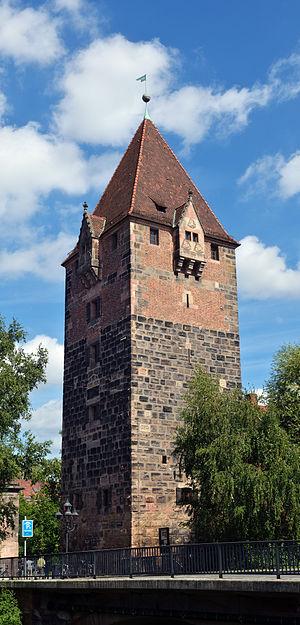
La Tour de la dette est une tour des anciennes fortifications de Nuremberg.